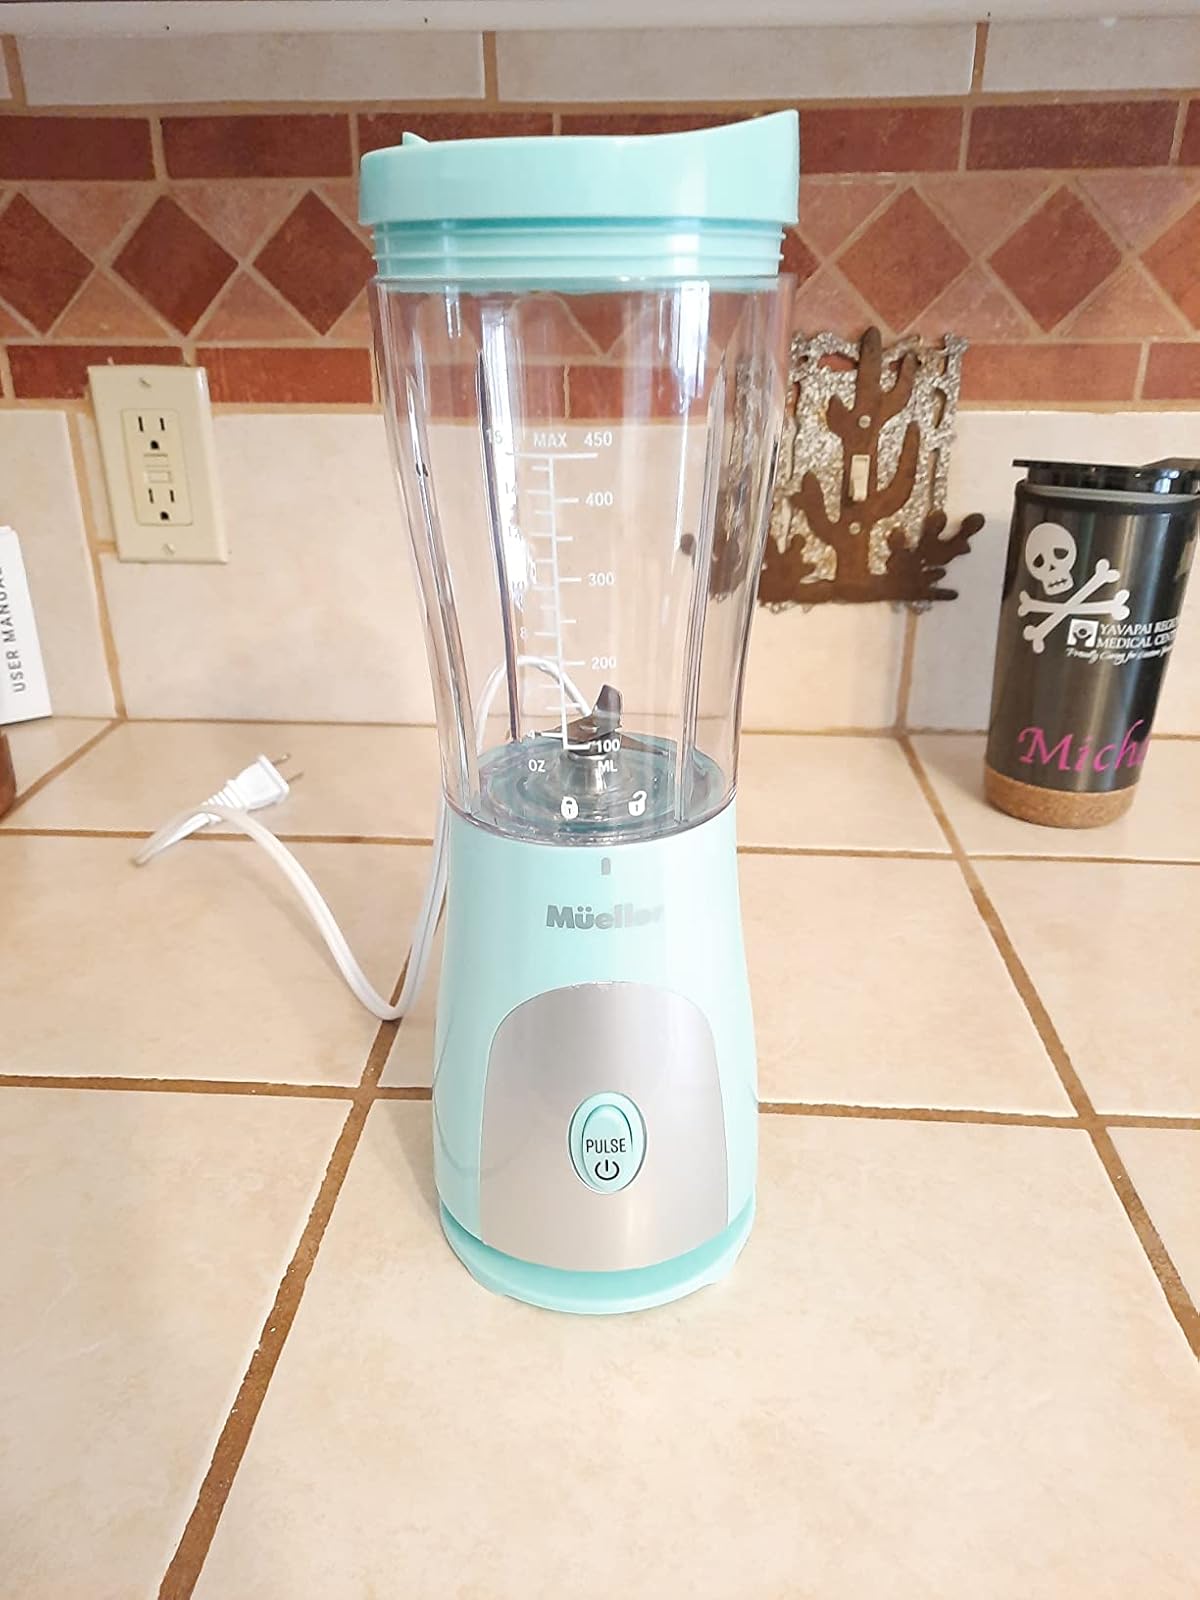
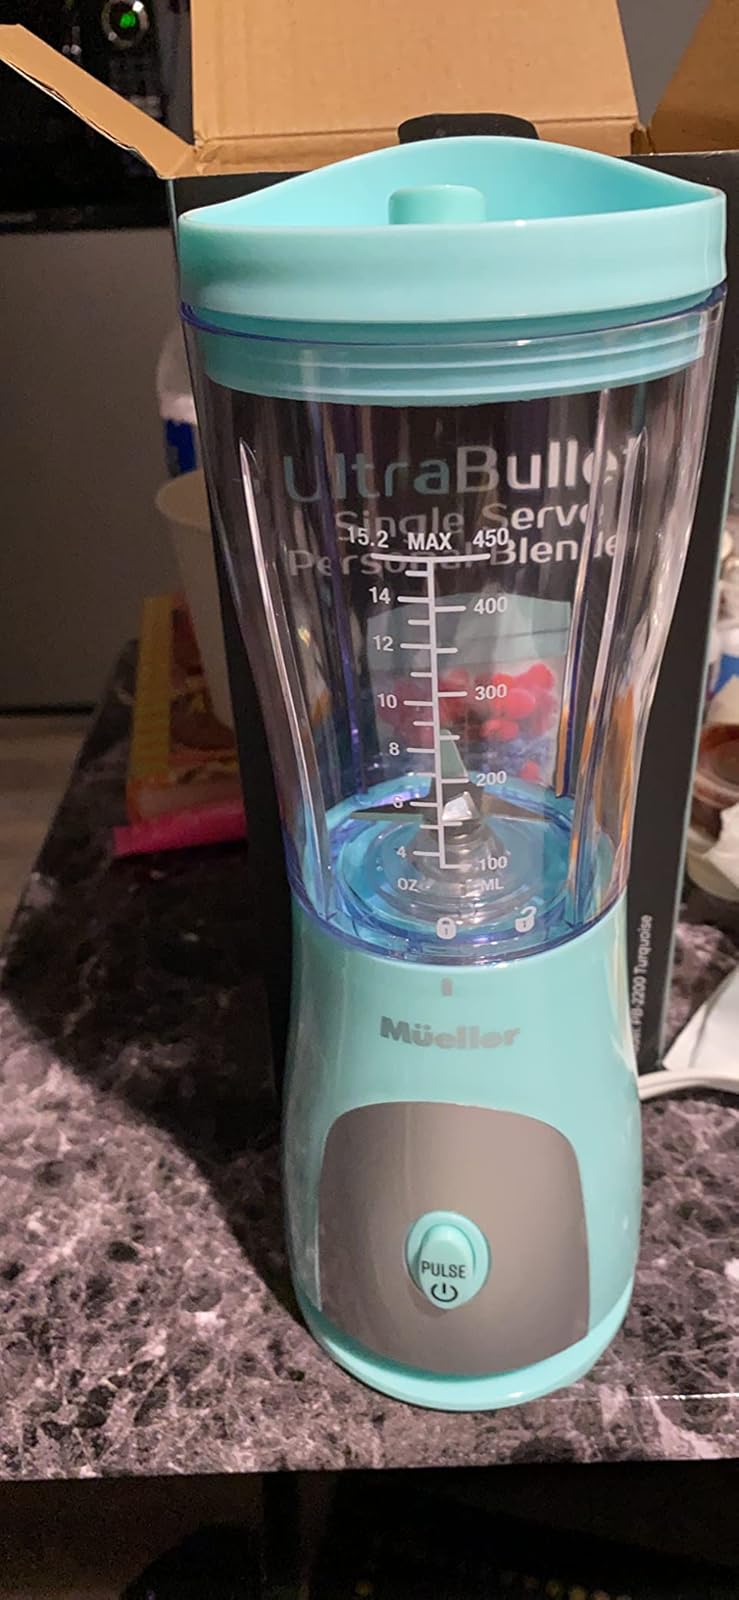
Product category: items_blender
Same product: yes